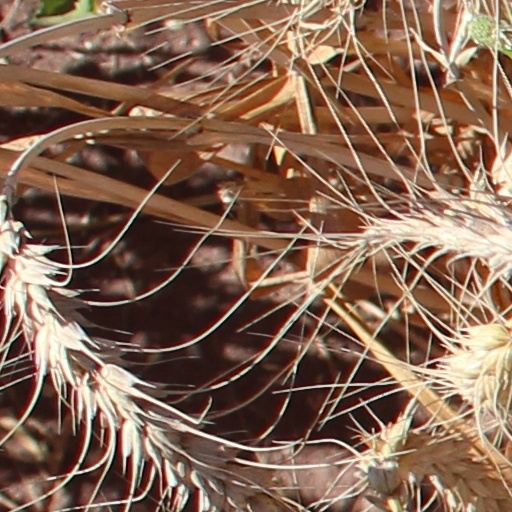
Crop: wheat